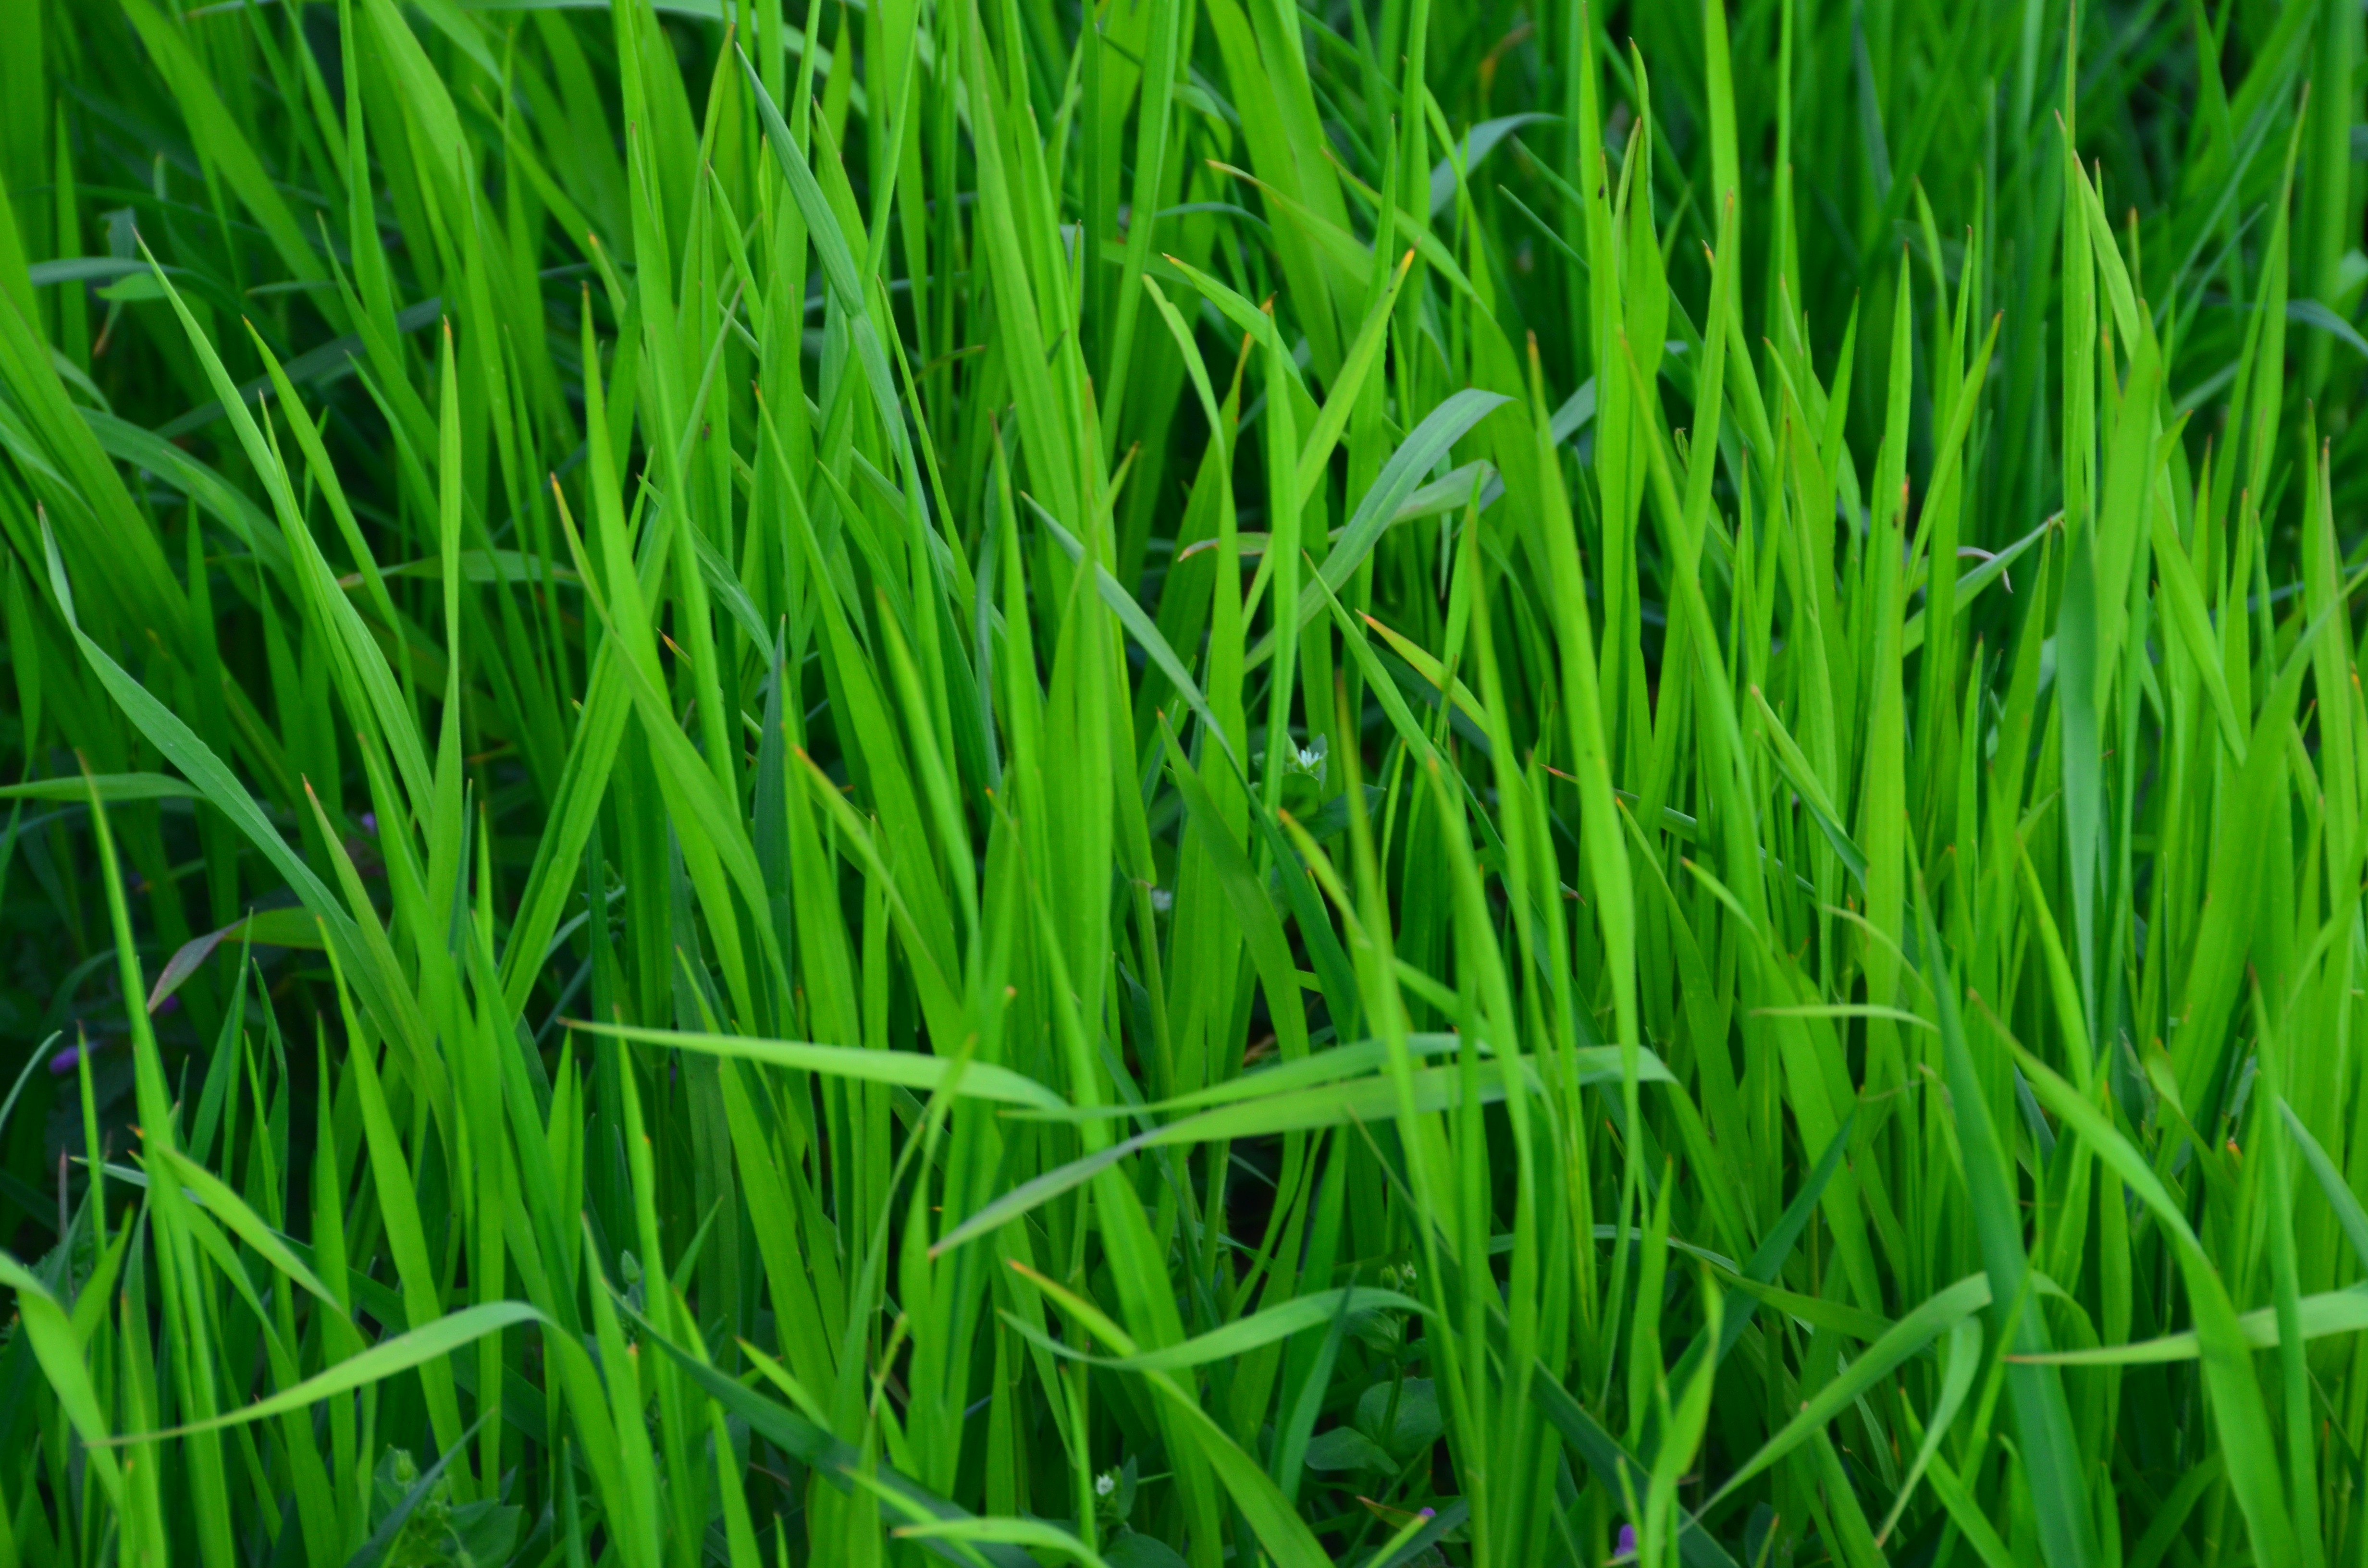
grass, plant, hay, field, lawn, meadow, summer, spring, green, grassland, flooring, wheatgrass, artificial turf, grass family, plant stem